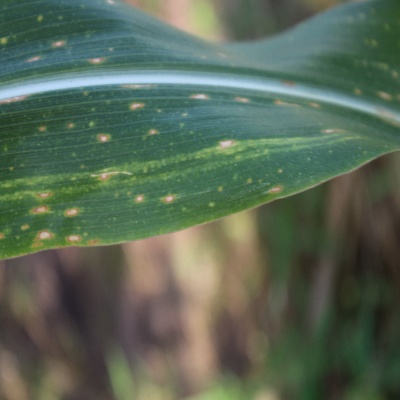
Crop: Maize
Condition: leaf spot